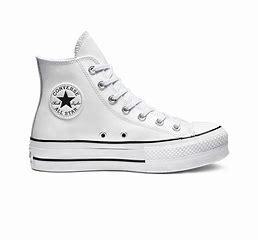
Brand: Converse
Model: Chuck Taylor All